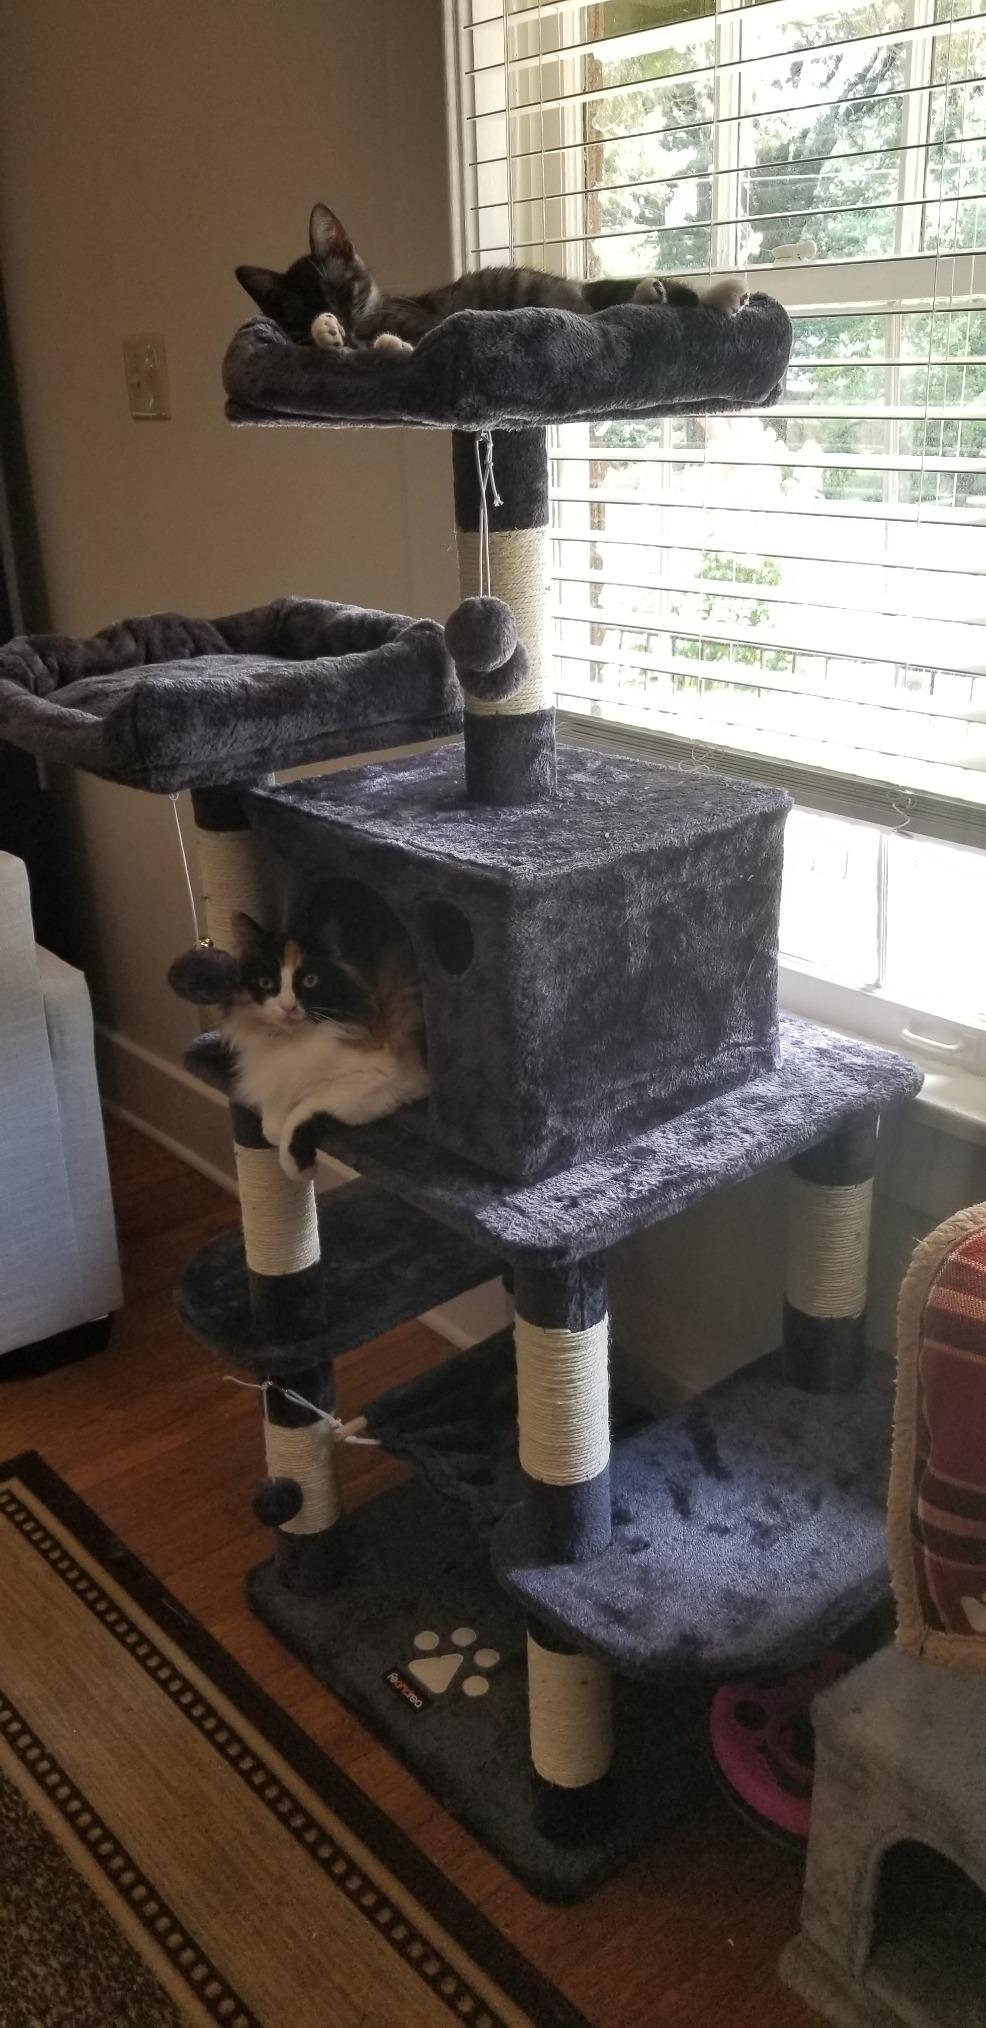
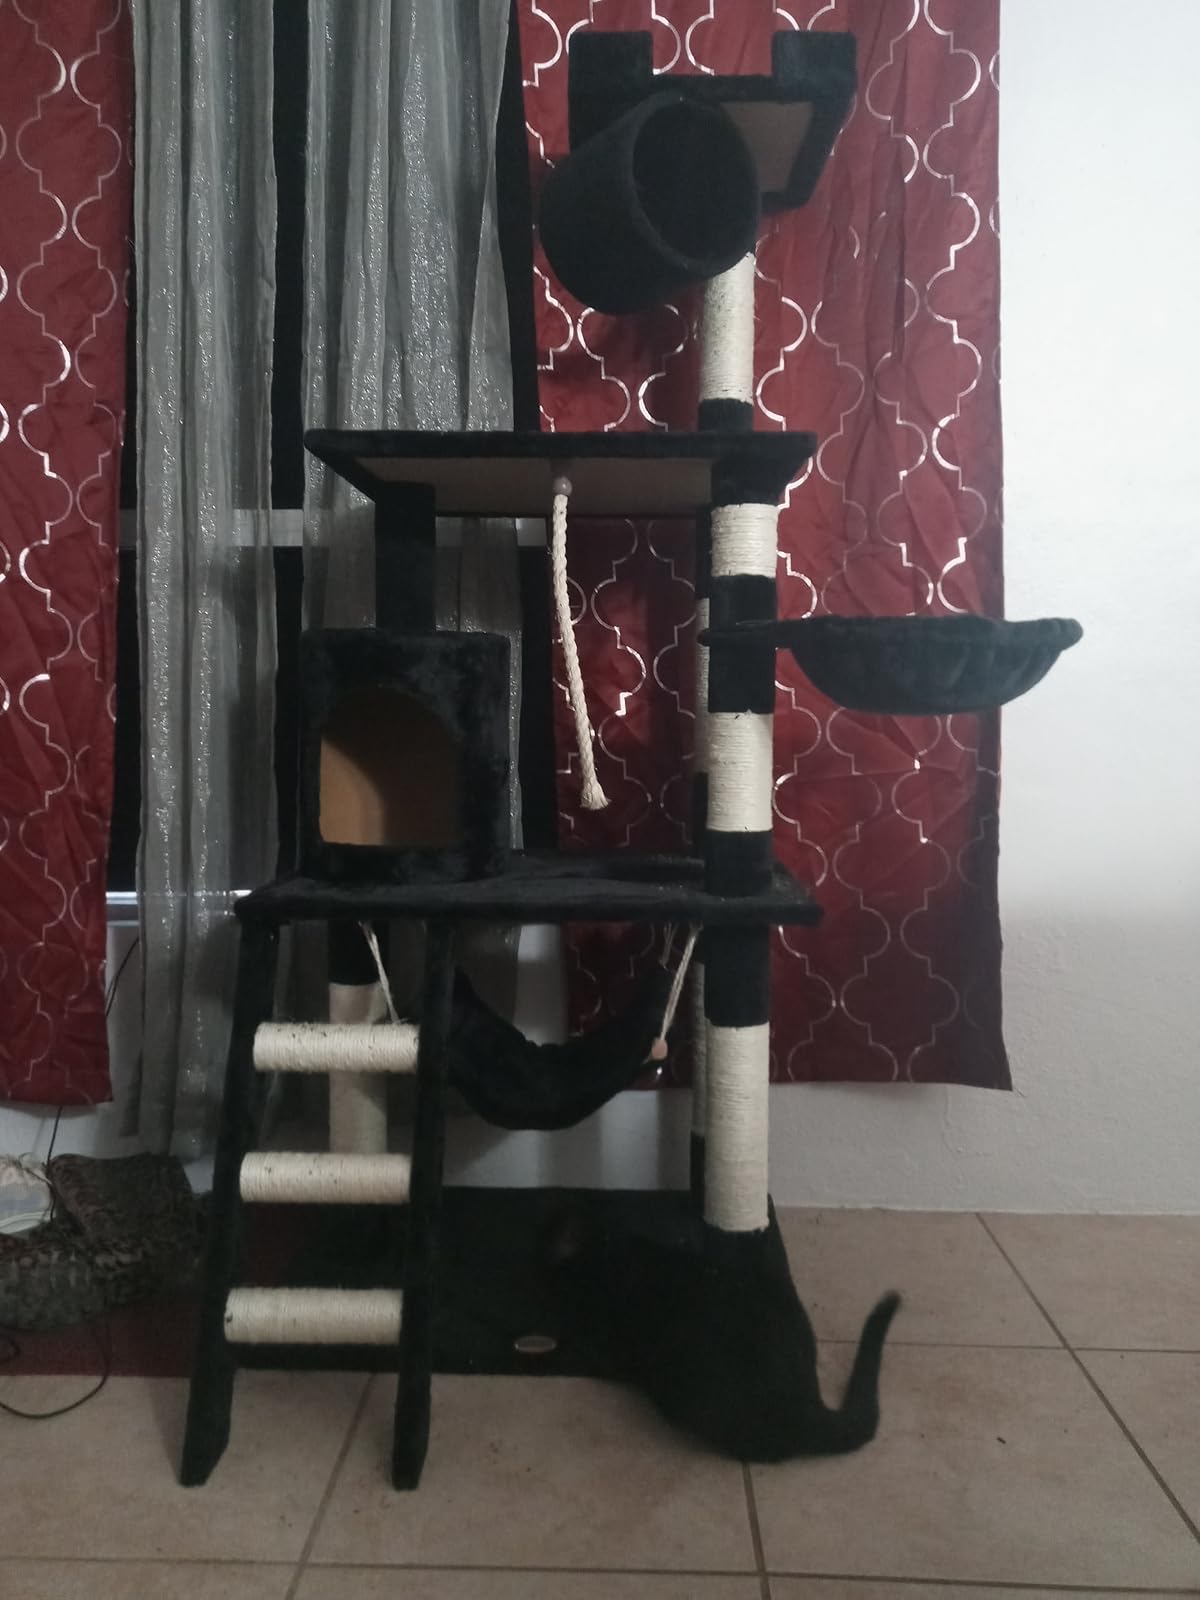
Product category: items_cat tree
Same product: no